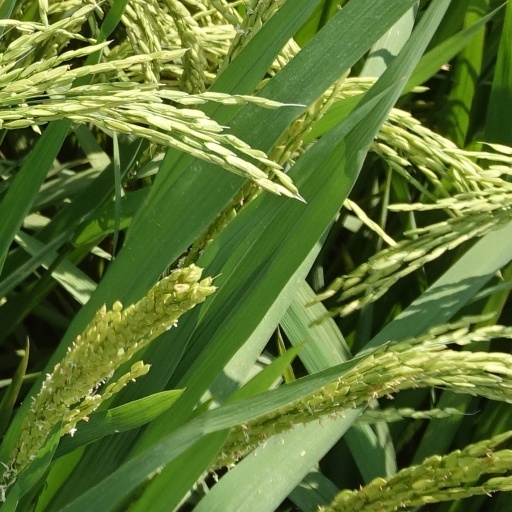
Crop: rice